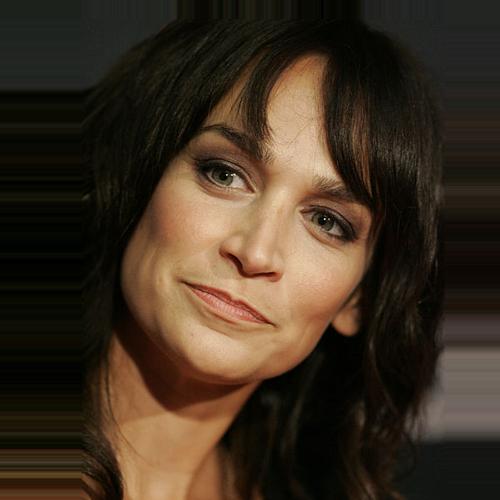
Age: 31